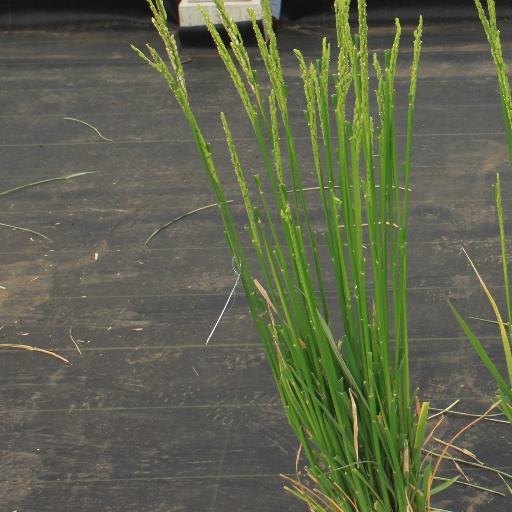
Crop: rice